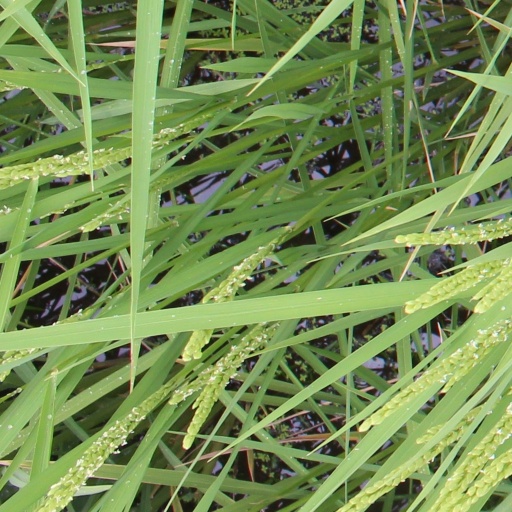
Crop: rice